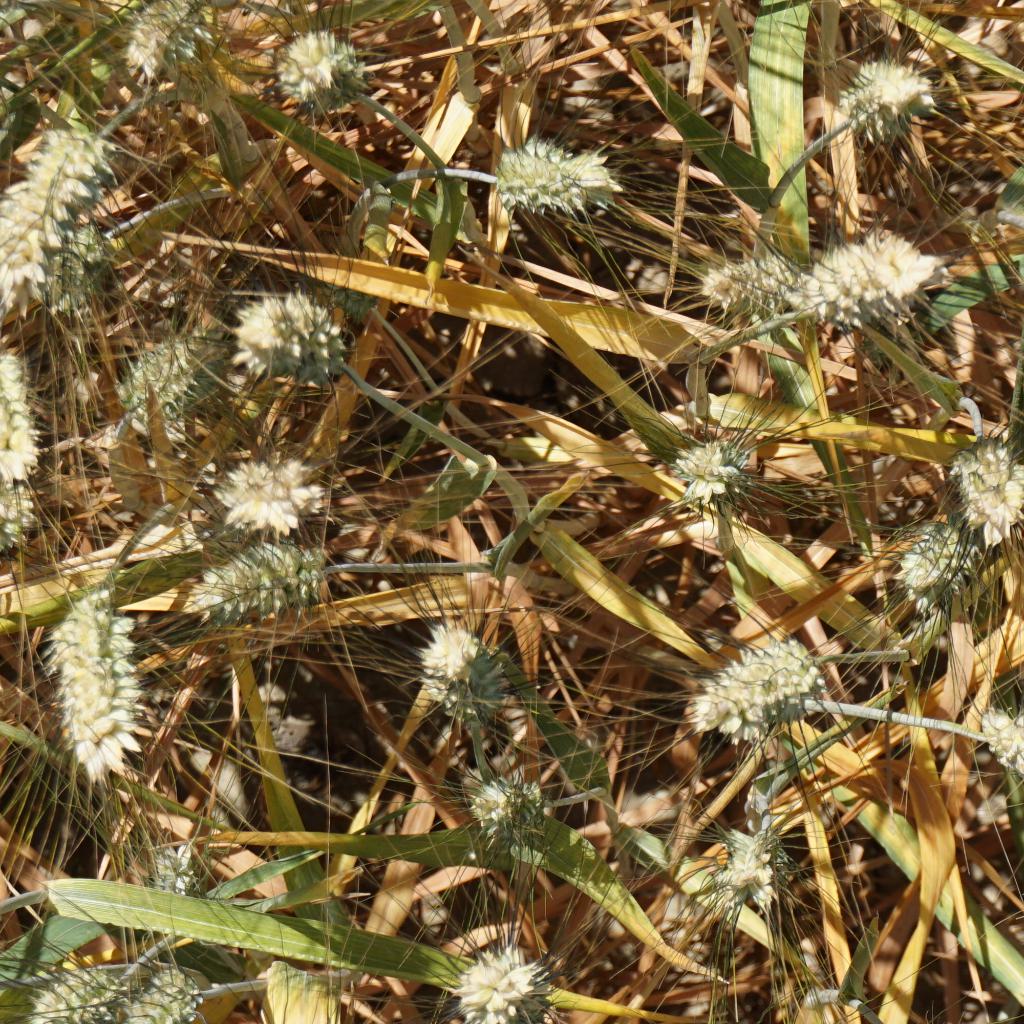
Country: France
Location: Gréoux
Wheat development stage: Filling - Ripening